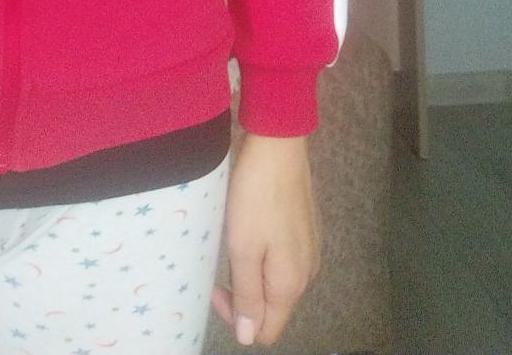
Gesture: no_gesture